Russo-Georgian War

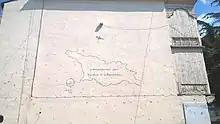
"The Price of Independence", artwork on a residential building damaged by Russian strikes during the war in downtown Gori

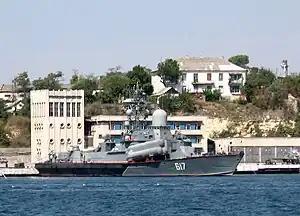
Russian guided-missile ship 12341 Mirazh (Mirage) in Sevastopol

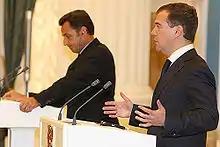
Joint press conference by Russian president Dmitry Medvedev and French President Nicolas Sarkozy after negotiations on the plan

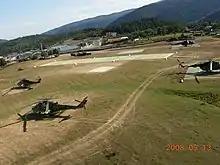
Russian forces stayed in South Ossetia after the conflict, including at the Java base (pictured)

Gori is an important city in the centre of Georgia, located about from Tskhinvali. On 9 August, Russia indiscriminately bombed Gori, with targets ranging from a military garrison to several large civilian apartment buildings and a school. The Georgian government reported that the air raid had killed 60 civilians. No less than 5 Georgian cities had been bombed by 9 August.